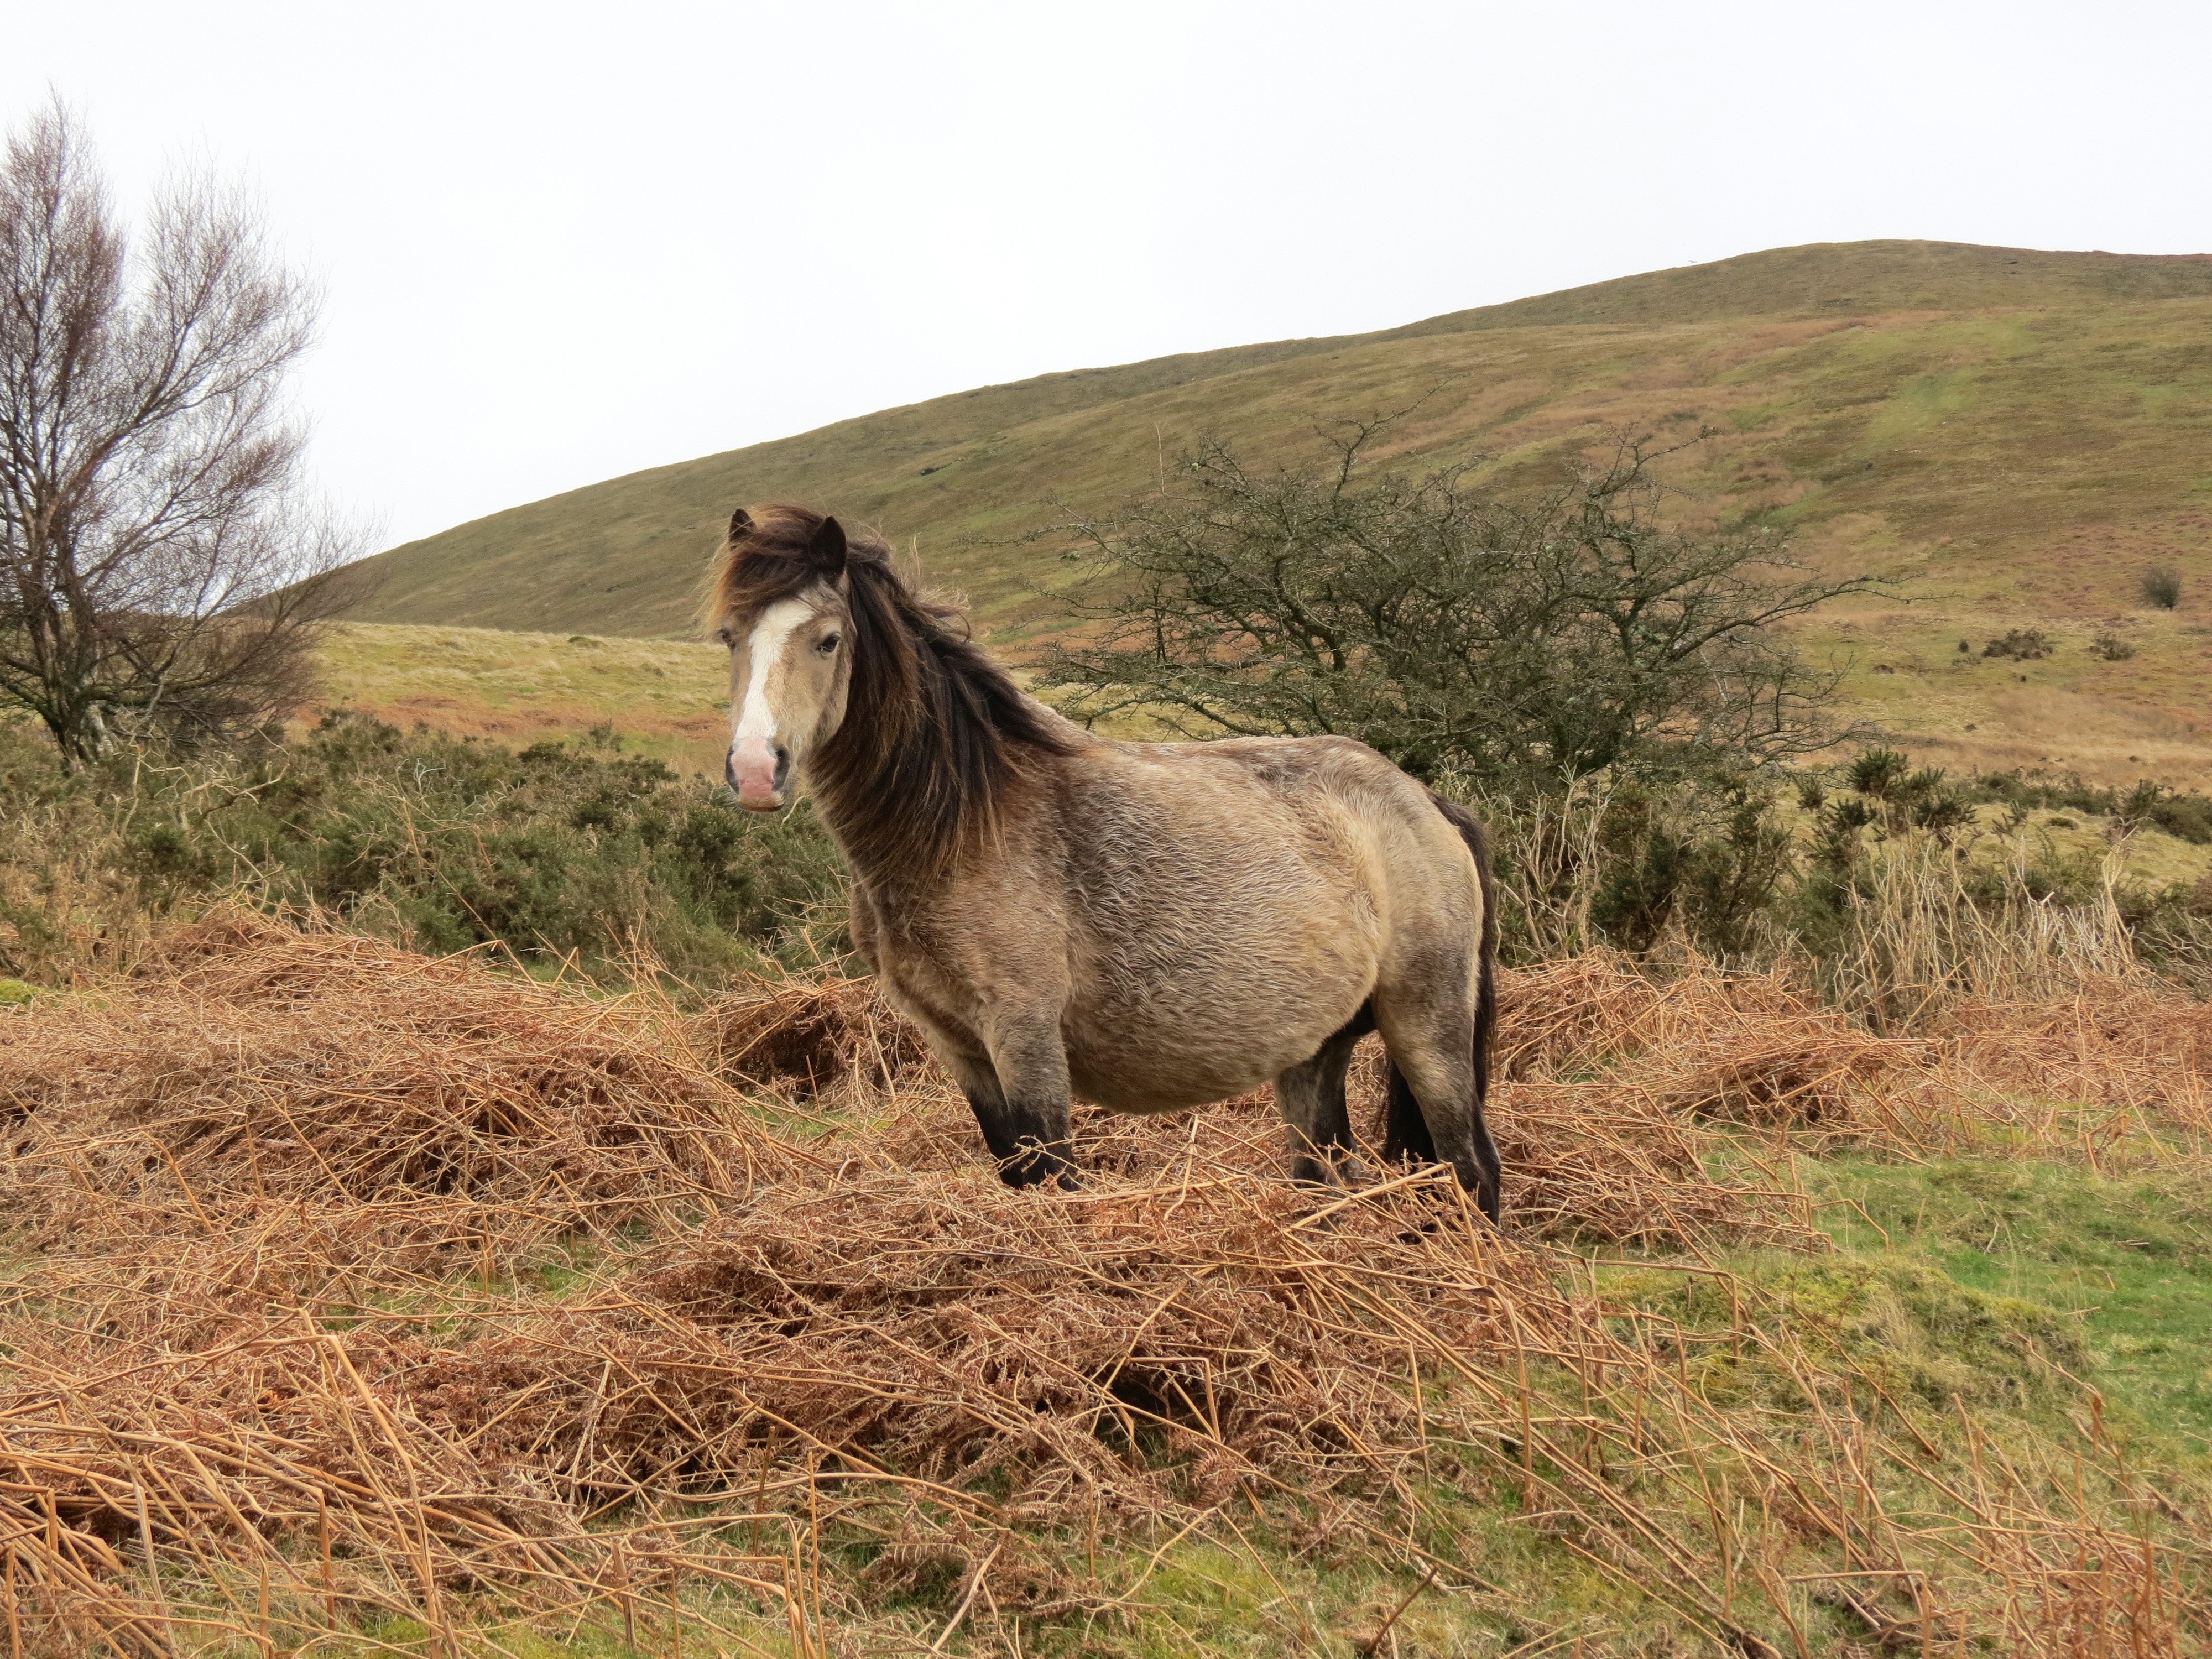
landscape, nature, grass, field, meadow, prairie, countryside, hill, animal, wildlife, herd, pasture, grazing, horse, brown, hillside, mammal, stallion, mane, fauna, outdoors, grassland, vertebrate, mare, cute animals, pack animal, horse like mammal, mustang horse